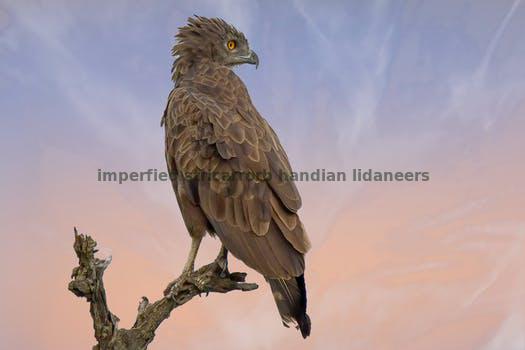
Label: Watermark